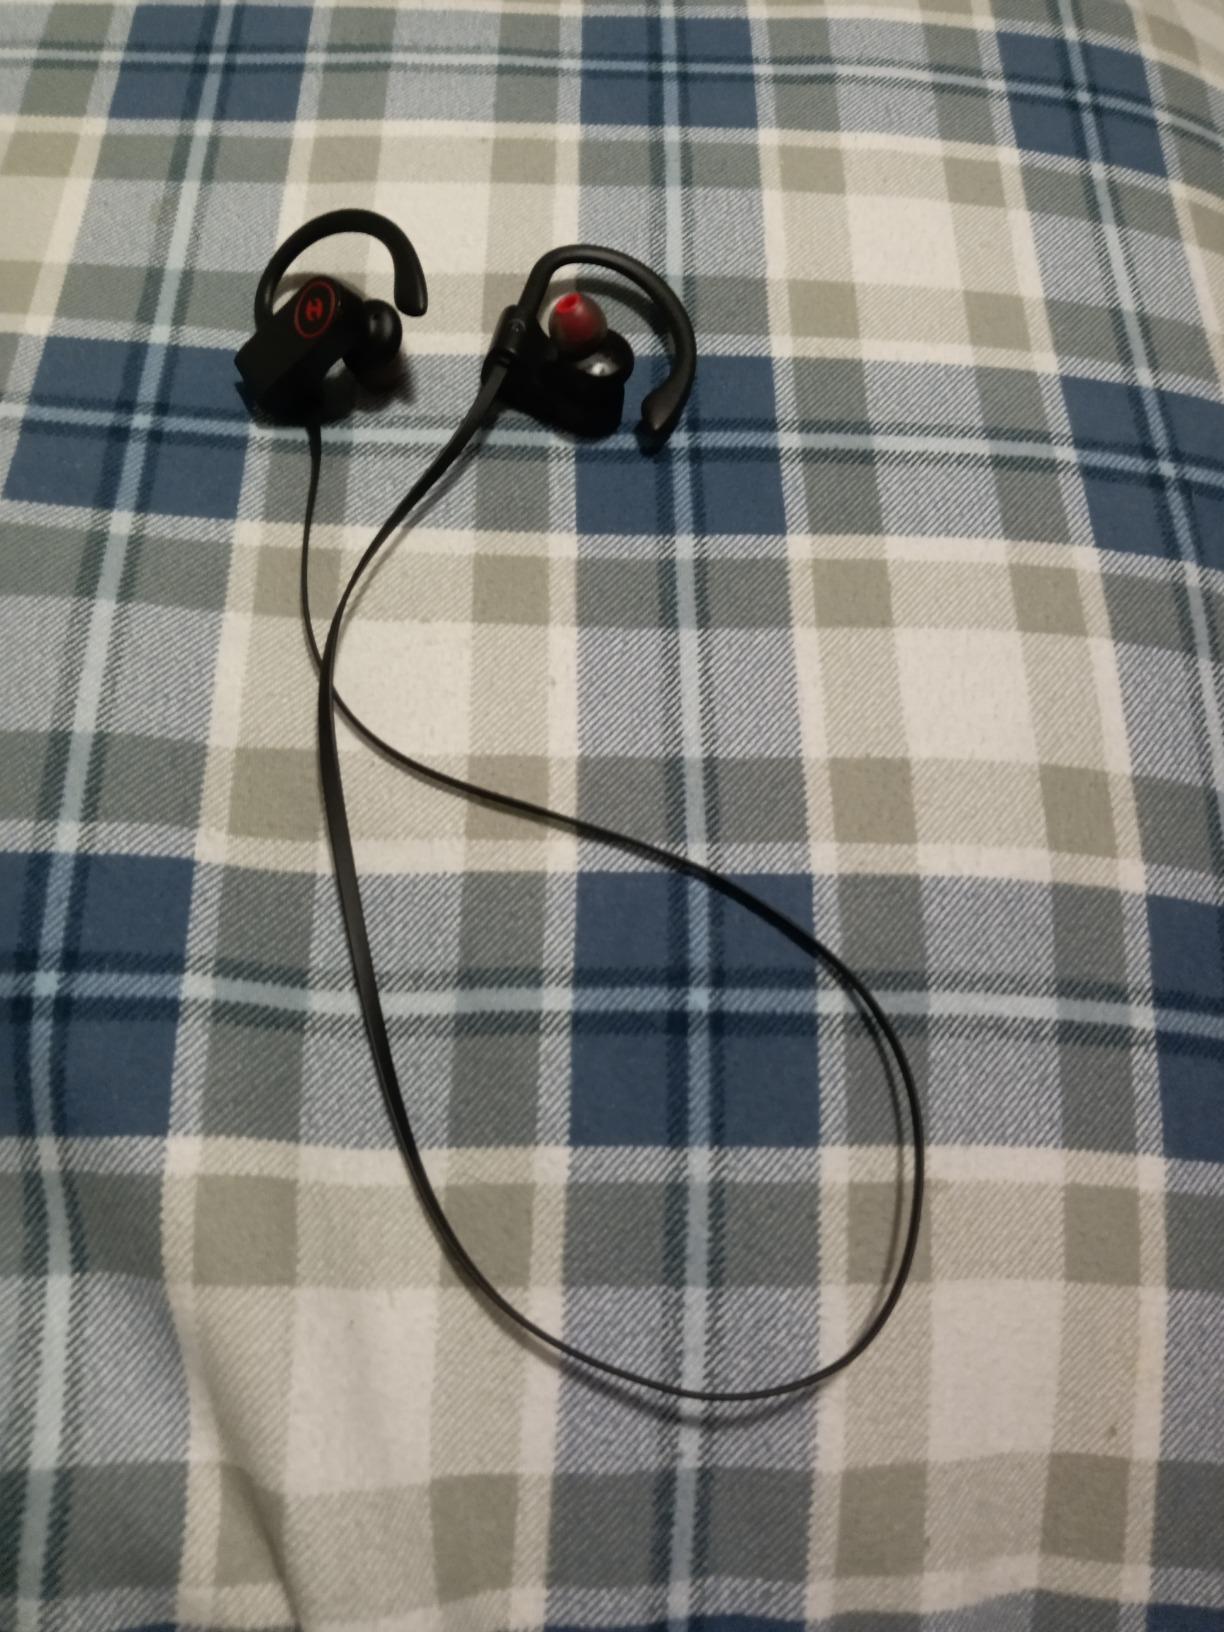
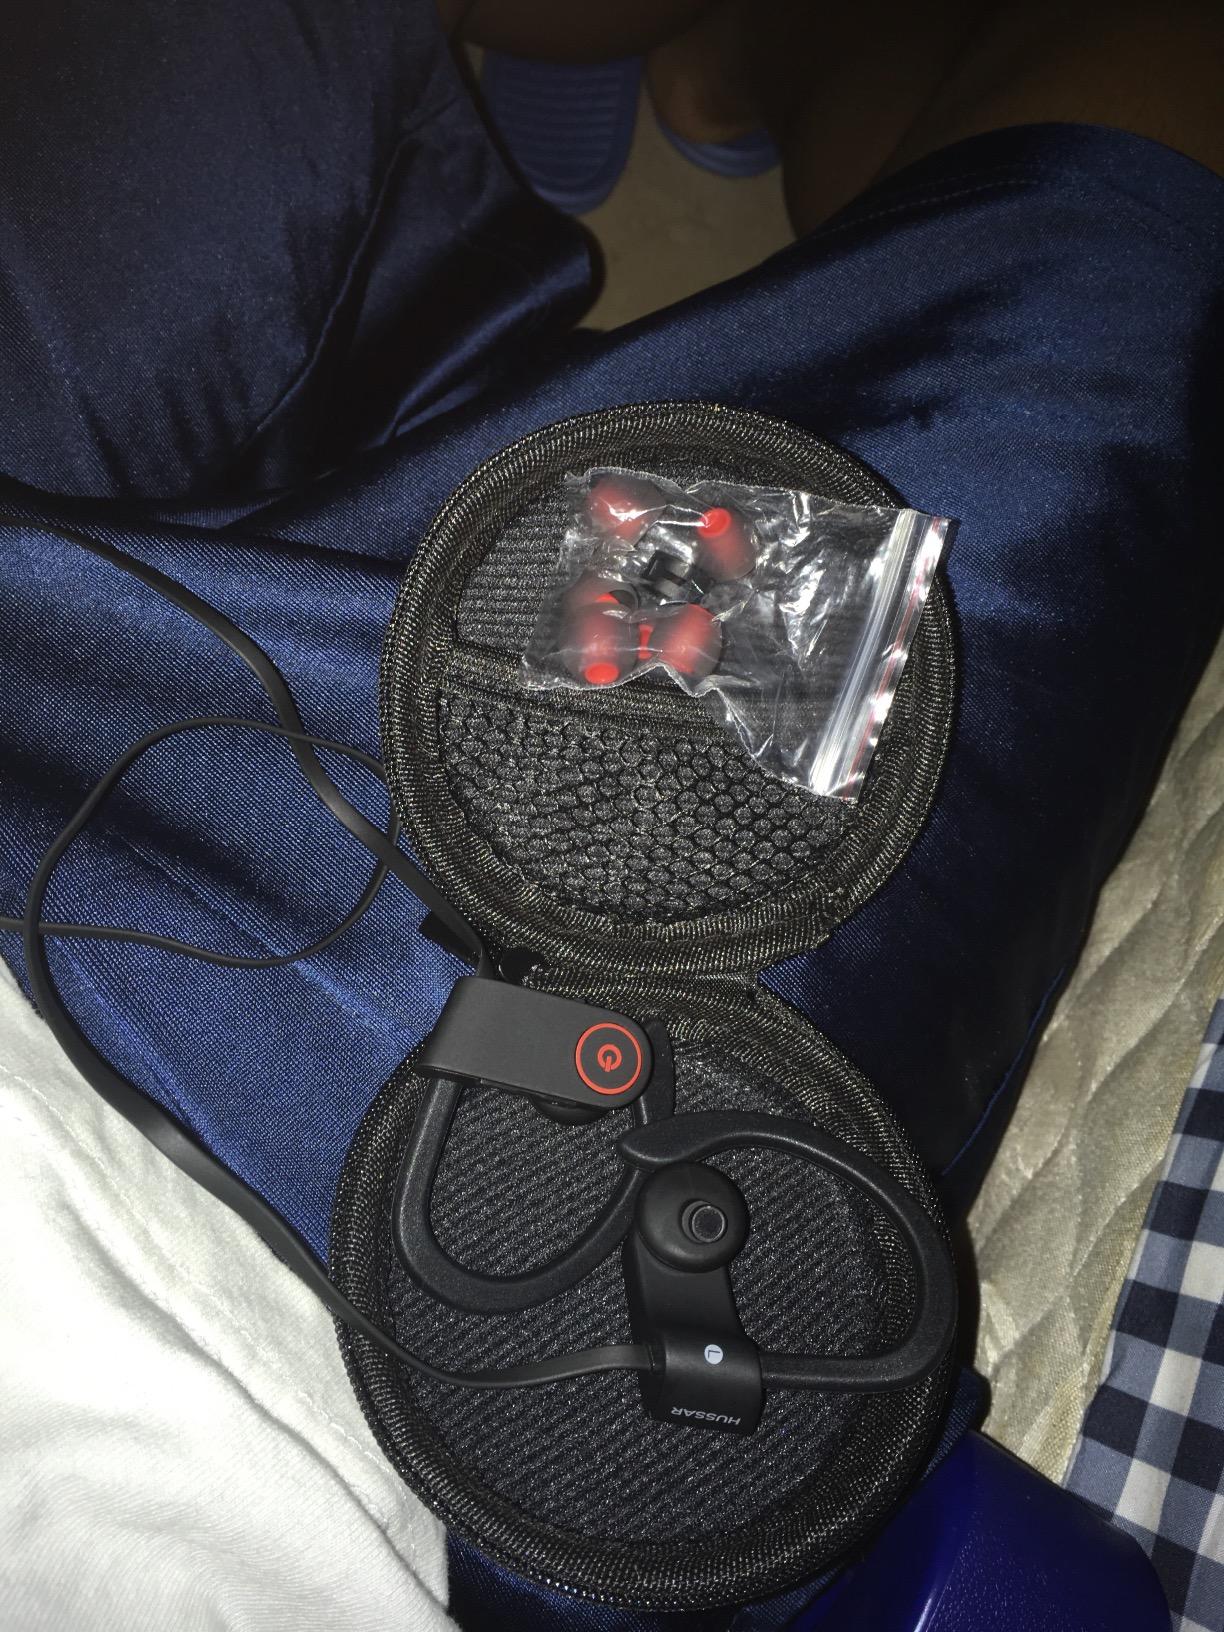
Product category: headphones
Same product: yes